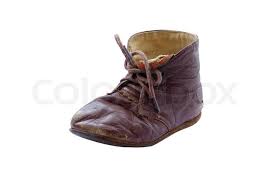
Waste category: shoes